The Others (2001 film)

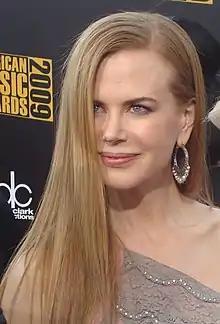
Nicole Kidman's performance received widespread critical acclaim and it is regarded as one of her career's best roles.

A. O. Scott of "The New York Times" stated, ""The Others" is a flawed if interesting vehicle. The anxious indeterminacy of the first section proves hard to sustain, and as Mr. Amenábar moves away from elegant minimalism, the story begins to become cluttered and confusing, rather than spare and enigmatic." Scott highlighted Kidman's performance, writing that she "embodies this unstable amalgam with a conviction that is in itself terrifying. The icy reserve that sometimes stands in the way of her expressive gifts here becomes the foundation of her most emotionally layered performance to date."